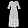
Label: Dress